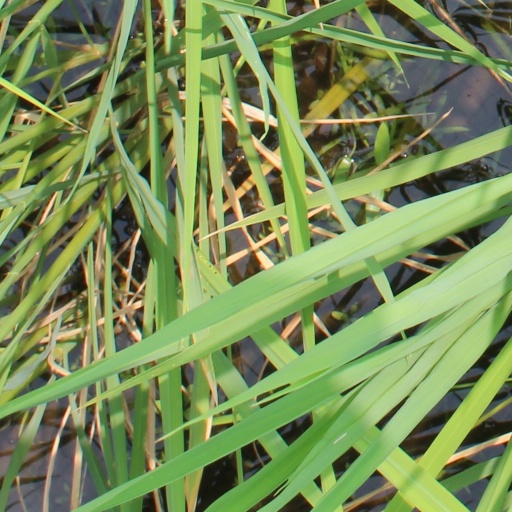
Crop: rice